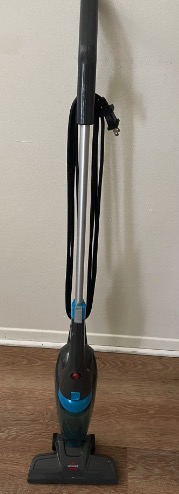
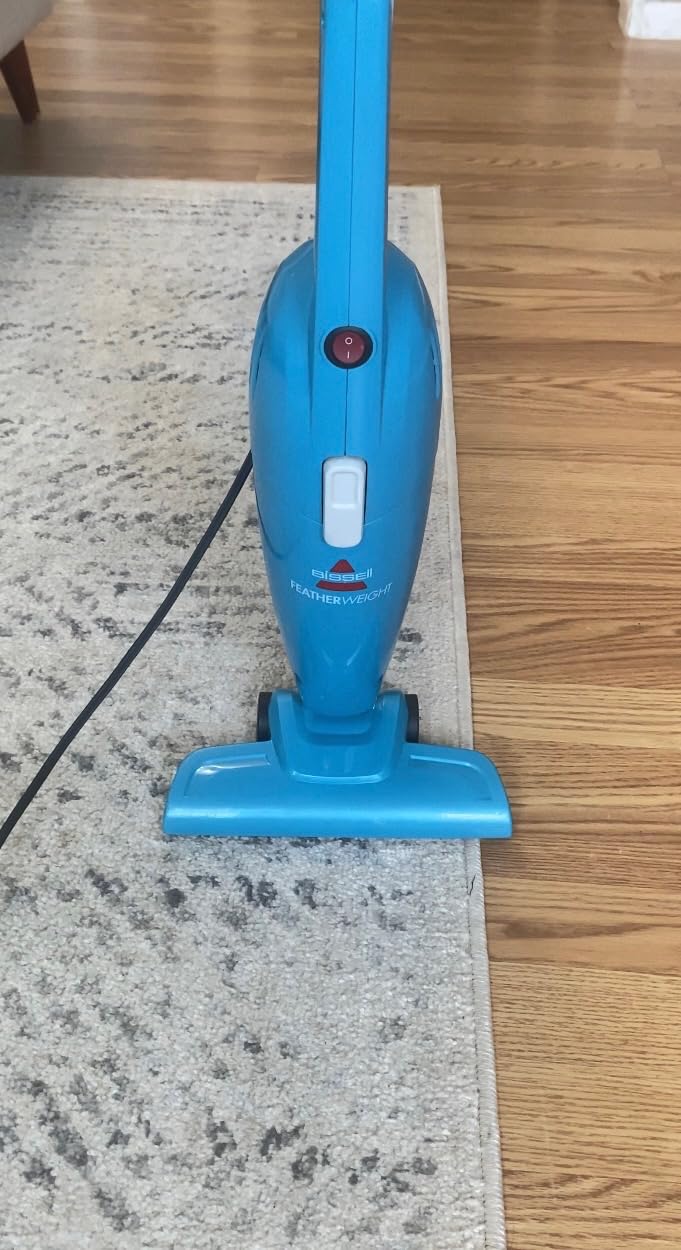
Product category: items_vacuum
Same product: no